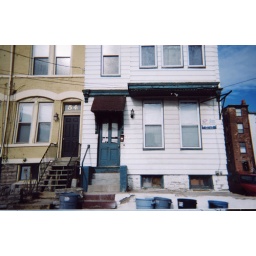
the sign on the right of the building says &amp;quot;providing the best apartments in Clifton&amp;quot;